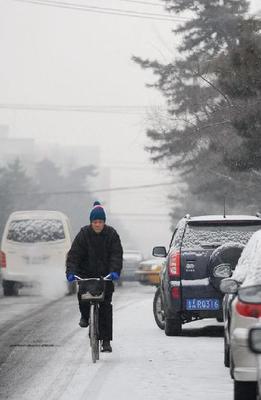
Weather: snow or frosty